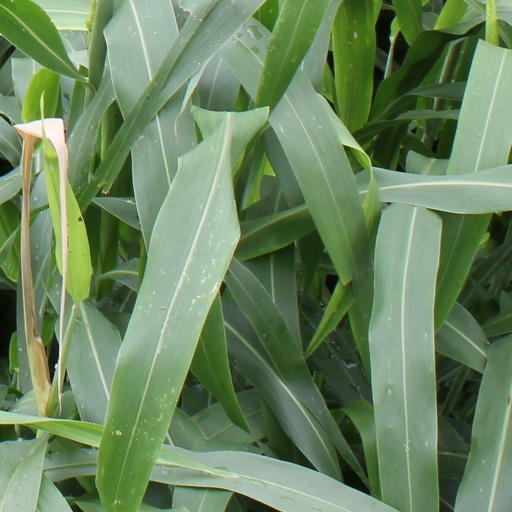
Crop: sorghum